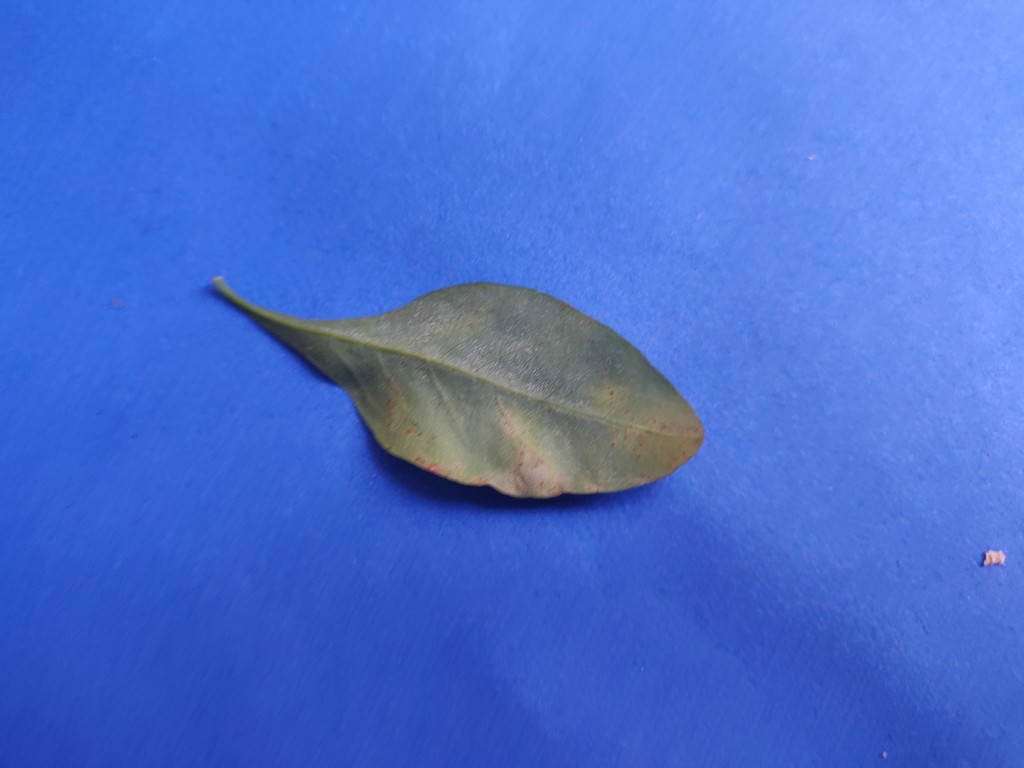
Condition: Unhealthy
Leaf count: single
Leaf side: back